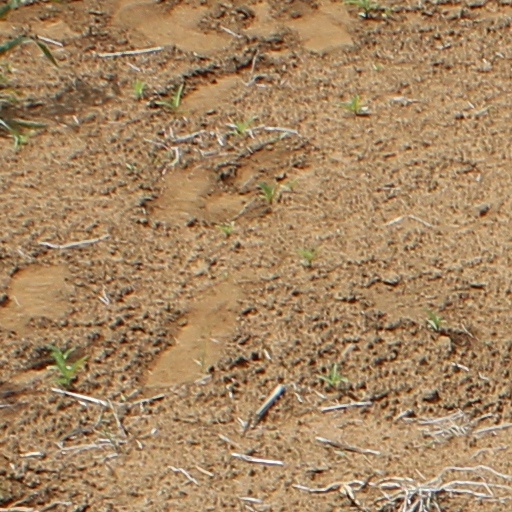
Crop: wheat